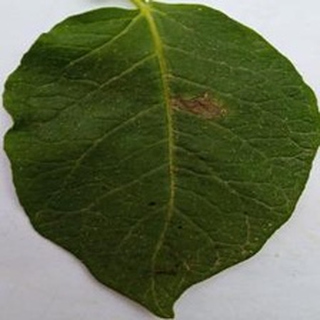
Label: potato_late_blight